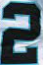
Number: 2